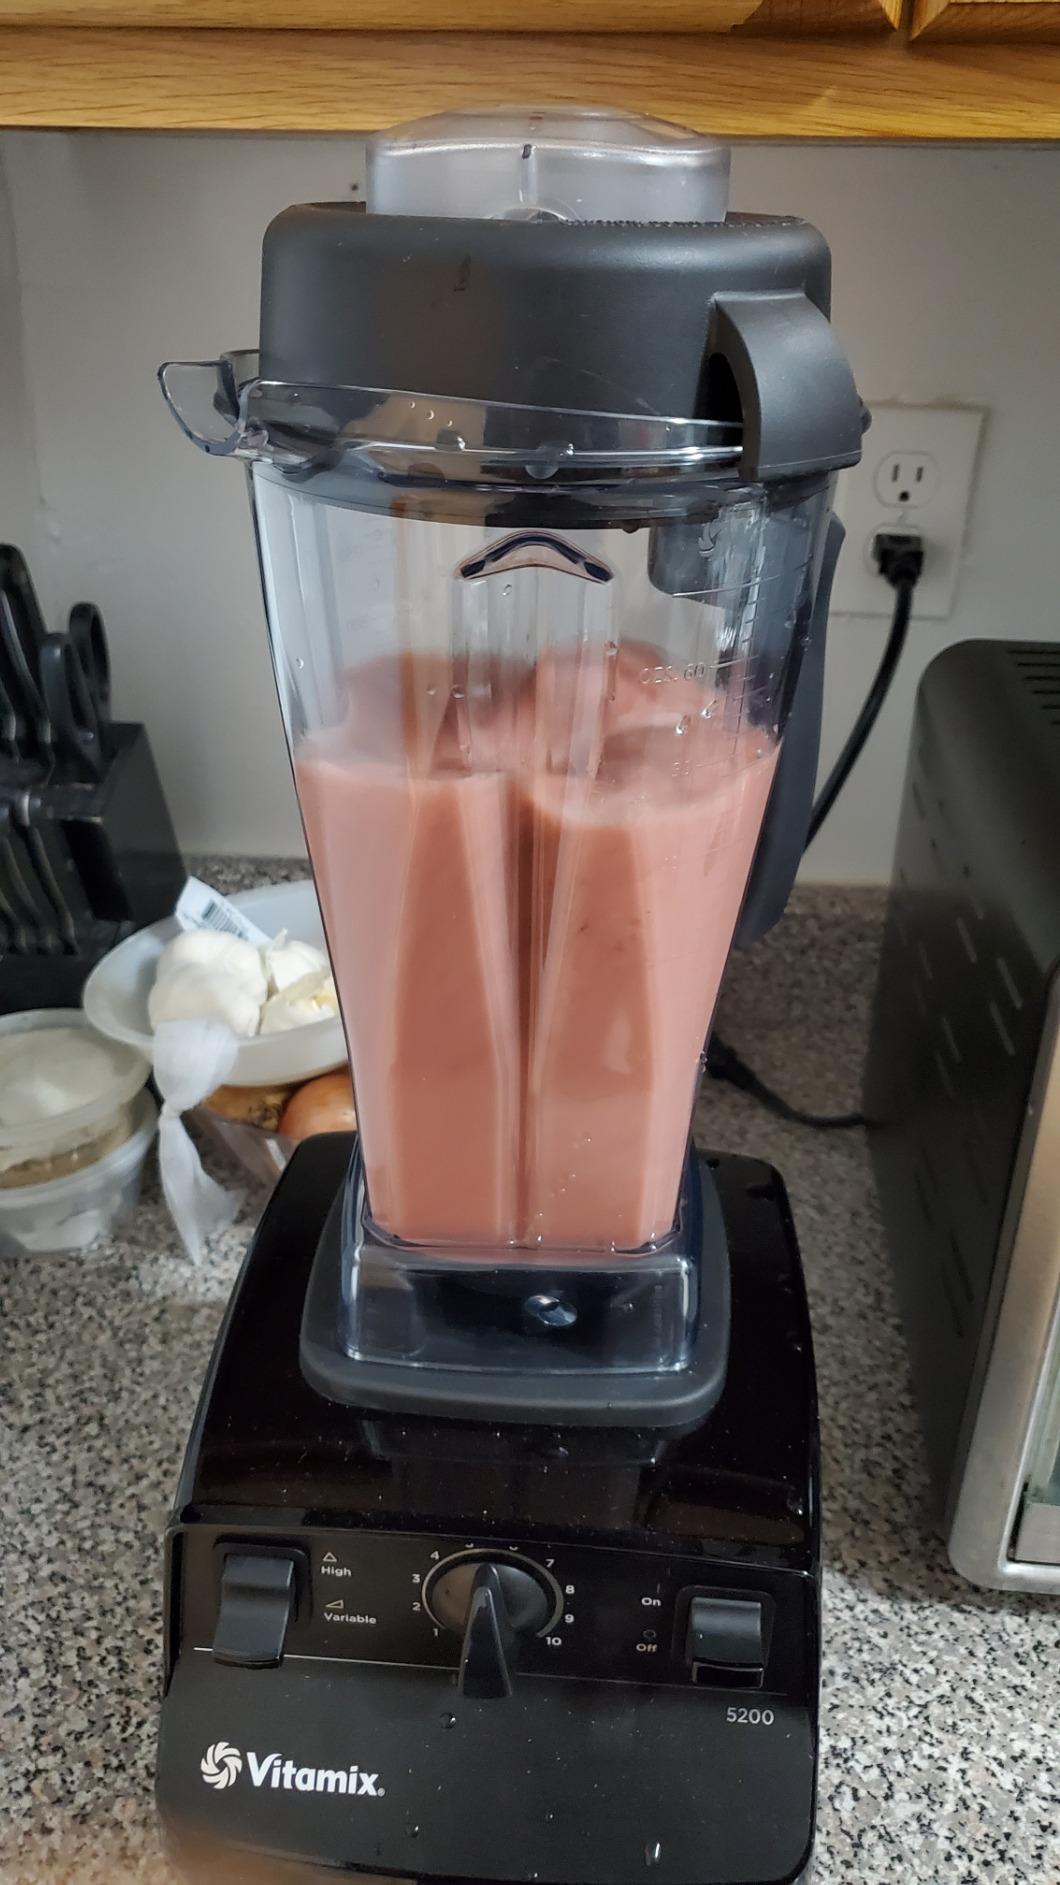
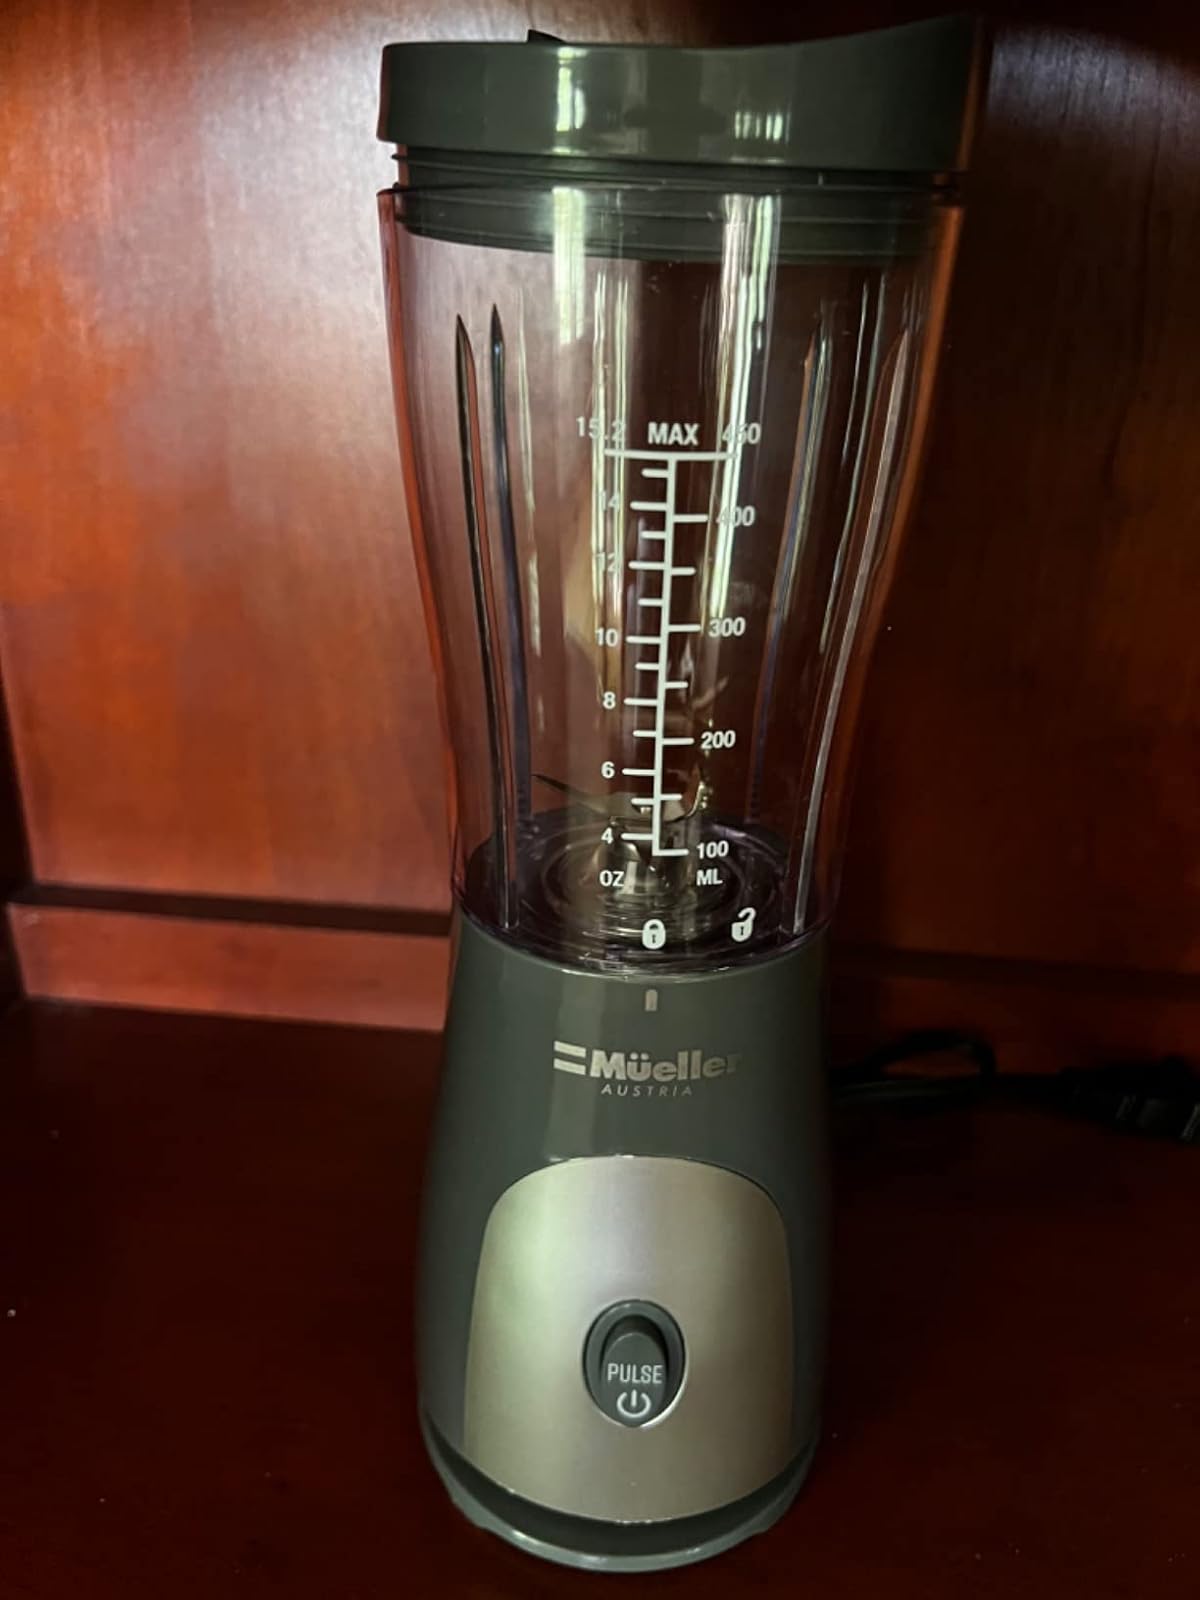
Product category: items_blender
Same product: no